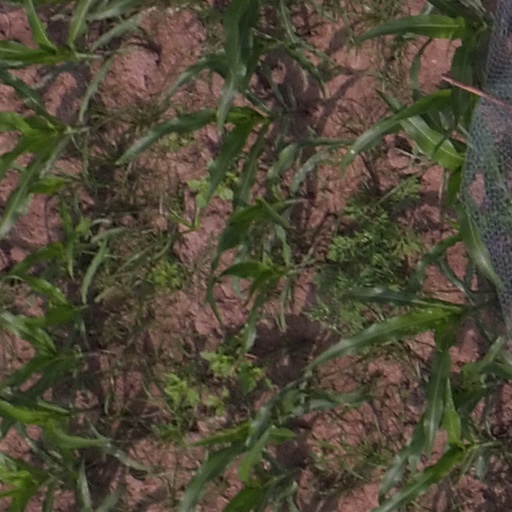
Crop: maize; corn